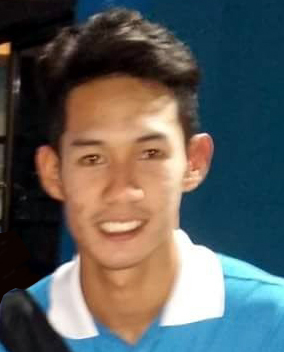
ชัยวัฒน์ บุราณ

| name = ชัยวัฒน์ บุราณ
| image =Chaiyawat Buran.jpg| fullname =ชัยวัฒน์ บุราณ
| birth_place = จังหวัดนครศรีธรรมราช, ประเทศไทย
| currentclub = สโมสรฟุตบอลการท่าเรือ|การท่าเรือ
| position = กองกลาง#ปีก|ปีก
| youthyears1 = 2010–2012
| youthclubs1 = สโมสรฟุตบอลเอสซีจี เมืองทอง ยูไนเต็ด|เมืองทอง ยูไนเต็ด
| years1 = 2013–2017 | clubs1 = สโมสรฟุตบอลเอสซีจี เมืองทอง ยูไนเต็ด|เมืองทอง ยูไนเต็ด | caps1 = 8 | goals1 = 1
| years2 = 2014 | clubs2 = → สโมสรฟุตบอลจังหวัดนครนายก|นครนายก (ยืมตัว) | caps2 = 6 | goals2 = 1
| years3 = 2015 | clubs3 = → สโมสรฟุตบอลพัทยา ยูไนเต็ด|พัทยา ยูไนเต็ด (ยืมตัว) | caps3 = 26 | goals3 = 8
| years4 = 2017 | clubs4 = → สโมสรฟุตบอลพัทยา ยูไนเต็ด|พัทยา ยูไนเต็ด (ยืมตัว)| caps4 = 17 | goals4 = 0
| years5 = 2017–2021 | clubs5 = สโมสรฟุตบอลเชียงราย ยูไนเต็ด|เชียงราย ยูไนเต็ด | caps5 = 83 | goals5 = 7
| years6 = 2021–2022
| clubs6 = สโมสรฟุตบอลสมุทรปราการ ซิตี้|สมุทรปราการ ซิตี้
| caps6 = 26
| goals6 = 2
| years7 = 2022–2024
| clubs7 = สโมสรฟุตบอลลำพูน วอร์ริเออร์|ลำพูน วอร์ริเออร์
| caps7 = 47
| goals7 = 1
| years8 = 2024–
| clubs8 = สโมสรฟุตบอลการท่าเรือ|การท่าเรือ
| caps8 = 0
| goals8 = 0
| nationalyears1 = 2013–2014
| nationalteam1 = ฟุตบอลทีมชาติไทยรุ่นอายุไม่เกิน 20 ปี|ไทย อายุไม่เกิน 19 ปี
| nationalcaps1 = 10
| nationalgoals1 = 4
| nationalyears2 = 2016
| nationalteam2 = ฟุตบอลทีมชาติไทยรุ่นอายุไม่เกิน 21 ปี|ไทย อายุไม่เกิน 21 ปี
| nationalcaps2 = 3
| nationalgoals2 = 0
| nationalyears3 = 2016–2018
| nationalteam3 = ฟุตบอลทีมชาติไทยรุ่นอายุไม่เกิน 23 ปี|ไทย อายุไม่เกิน 23 ปี
| nationalcaps3 = 21
| nationalgoals3 = 3
| nationalyears4 = 2017–
| nationalteam4 = ฟุตบอลทีมชาติไทย|ไทย
| nationalcaps4 = 1
| nationalgoals4 = 0

ชัยวัฒน์ บุราณ (เกิดวันที่ 26 ตุลาคม พ.ศ. 2539) เป็นนักฟุตบอลชาวไทย ปัจจุบันลงเล่นให้กับสโมสรฟุตบอลการท่าเรือ|การท่าเรือในไทยลีก และฟุตบอลทีมชาติไทย|ทีมชาติไทย ในตำแหน่งปีก
==เกียรติประวัติ==
===สโมสร===
;เมืองทอง ยูไนเต็ด
* ไทยลีก (1): ไทยลีก ฤดูกาล 2559|559
* ไทยลีกคัพ (1): โตโยต้า ลีกคัพ 2559|2559
;เชียงราย ยูไนเต็ด
* ไทยลีก (1): ไทยลีก ฤดูกาล 2562|2562
* ไทยเอฟเอคัพ (1): ช้าง เอฟเอคัพ 2560|2560
===ทีมชาติ===
;ไทย อายุไม่เกิน 21 ปี
* เนชันส์คัพ 2016|เนชันส์คัพ (1): เนชันส์คัพ 2016|2016
;ไทย อายุไม่เกิน 23 ปี
* ซีเกมส์ ไฟล์:Med 1.png เหรียญทอง (1); กีฬาฟุตบอลในซีเกมส์ 2017|2017
== แหล่งข้อมูลอื่น ==
*
หมวดหมู่:นักฟุตบอลชายชาวไทย
หมวดหมู่:นักฟุตบอลทีมชาติไทย
หมวดหมู่:นักฟุตบอลจากจังหวัดนครศรีธรรมราช
หมวดหมู่:ผู้เล่นสโมสรฟุตบอลพัทยา ยูไนเต็ด (ก่อตั้ง พ.ศ. 2551)
หมวดหมู่:ผู้เล่นสโมสรฟุตบอลเมืองทอง ยูไนเต็ด
หมวดหมู่:ผู้เล่นสโมสรฟุตบอลนครนายก
หมวดหมู่:สโมสรฟุตบอลเชียงราย ยูไนเต็ด
หมวดหมู่:ผู้เล่นสโมสรฟุตบอลสมุทรปราการ ซิตี้
หมวดหมู่:ผู้เล่นสโมสรฟุตบอลลำพูน วอร์ริเออร์
หมวดหมู่:ผู้เล่นสโมสรฟุตบอลการท่าเรือ
หมวดหมู่:ผู้เล่นในไทยลีก
หมวดหมู่:ปีกฟุตบอล